Ikaris

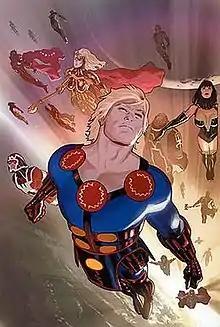
Textless cover of "Eternals" #1 (Aug. 2008). Art by Daniel Acuña.

Ikaris is a fictional character appearing in American comic books published by Marvel Comics. He first appeared in "The Eternals" #1 (July 1976) and was created by Jack Kirby. The character is depicted as a member of a race known as the Eternals.